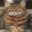
Label: cat